Lothian Chambers

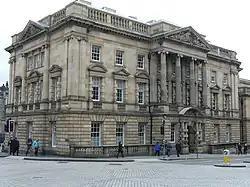
Lothian Chambers

Lothian Chambers, formerly Midlothian County Buildings, is a municipal structure on George IV Bridge in Edinburgh, Scotland. The structure, which accommodates the Consulate-General of France and the French Institute for Scotland, is a Category B listed building.